Lythronax

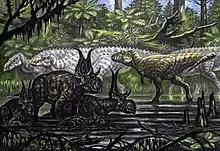
"Lythronax" with contemporary dinosaurs of the Wahweap Formation

"Lythronax" was found in terrestrial sedimentary rocks belonging to the lower part of the Reynolds Point Member of the Wahweap Formation. The age of the rocks that yielded "Lythronax" have been estimated to be 81.49 Ma, with a range of uncertainty between 81.86-81.45 Ma. The overall Wahweap Formation has been radiometrically dated as being between 82.2 and 77.3 million years old. During the time "Lythronax" lived, the Western Interior Seaway was at its widest extent, almost completely isolating southern Laramidia from the rest of North America. The area where dinosaurs existed included lakes, floodplains, and rivers, which flowed east. The Wahweap Formation is part of the Grand Staircase region, an immense sequence of sedimentary rock layers that stretch south from Bryce Canyon National Park through Zion National Park and into the Grand Canyon. Among other lines of evidence, the presence of rapidly deposited sediments suggests a wet, seasonal climate.